Yekaterinburg TV Tower

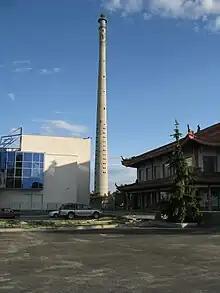
Yekaterinburg TV Tower

Yekaterinburg TV Tower was a tall incomplete structure in Yekaterinburg, Russia. Construction work started 1983, but was put on hold in 1991, following the collapse of the Soviet Union, as its shaft reached the height of . According to plans, the tower was intended to reach a structural height of .